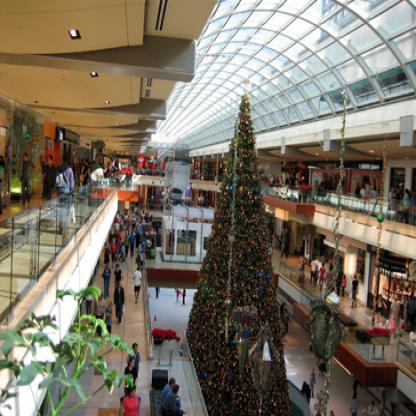
Scene: Indoor